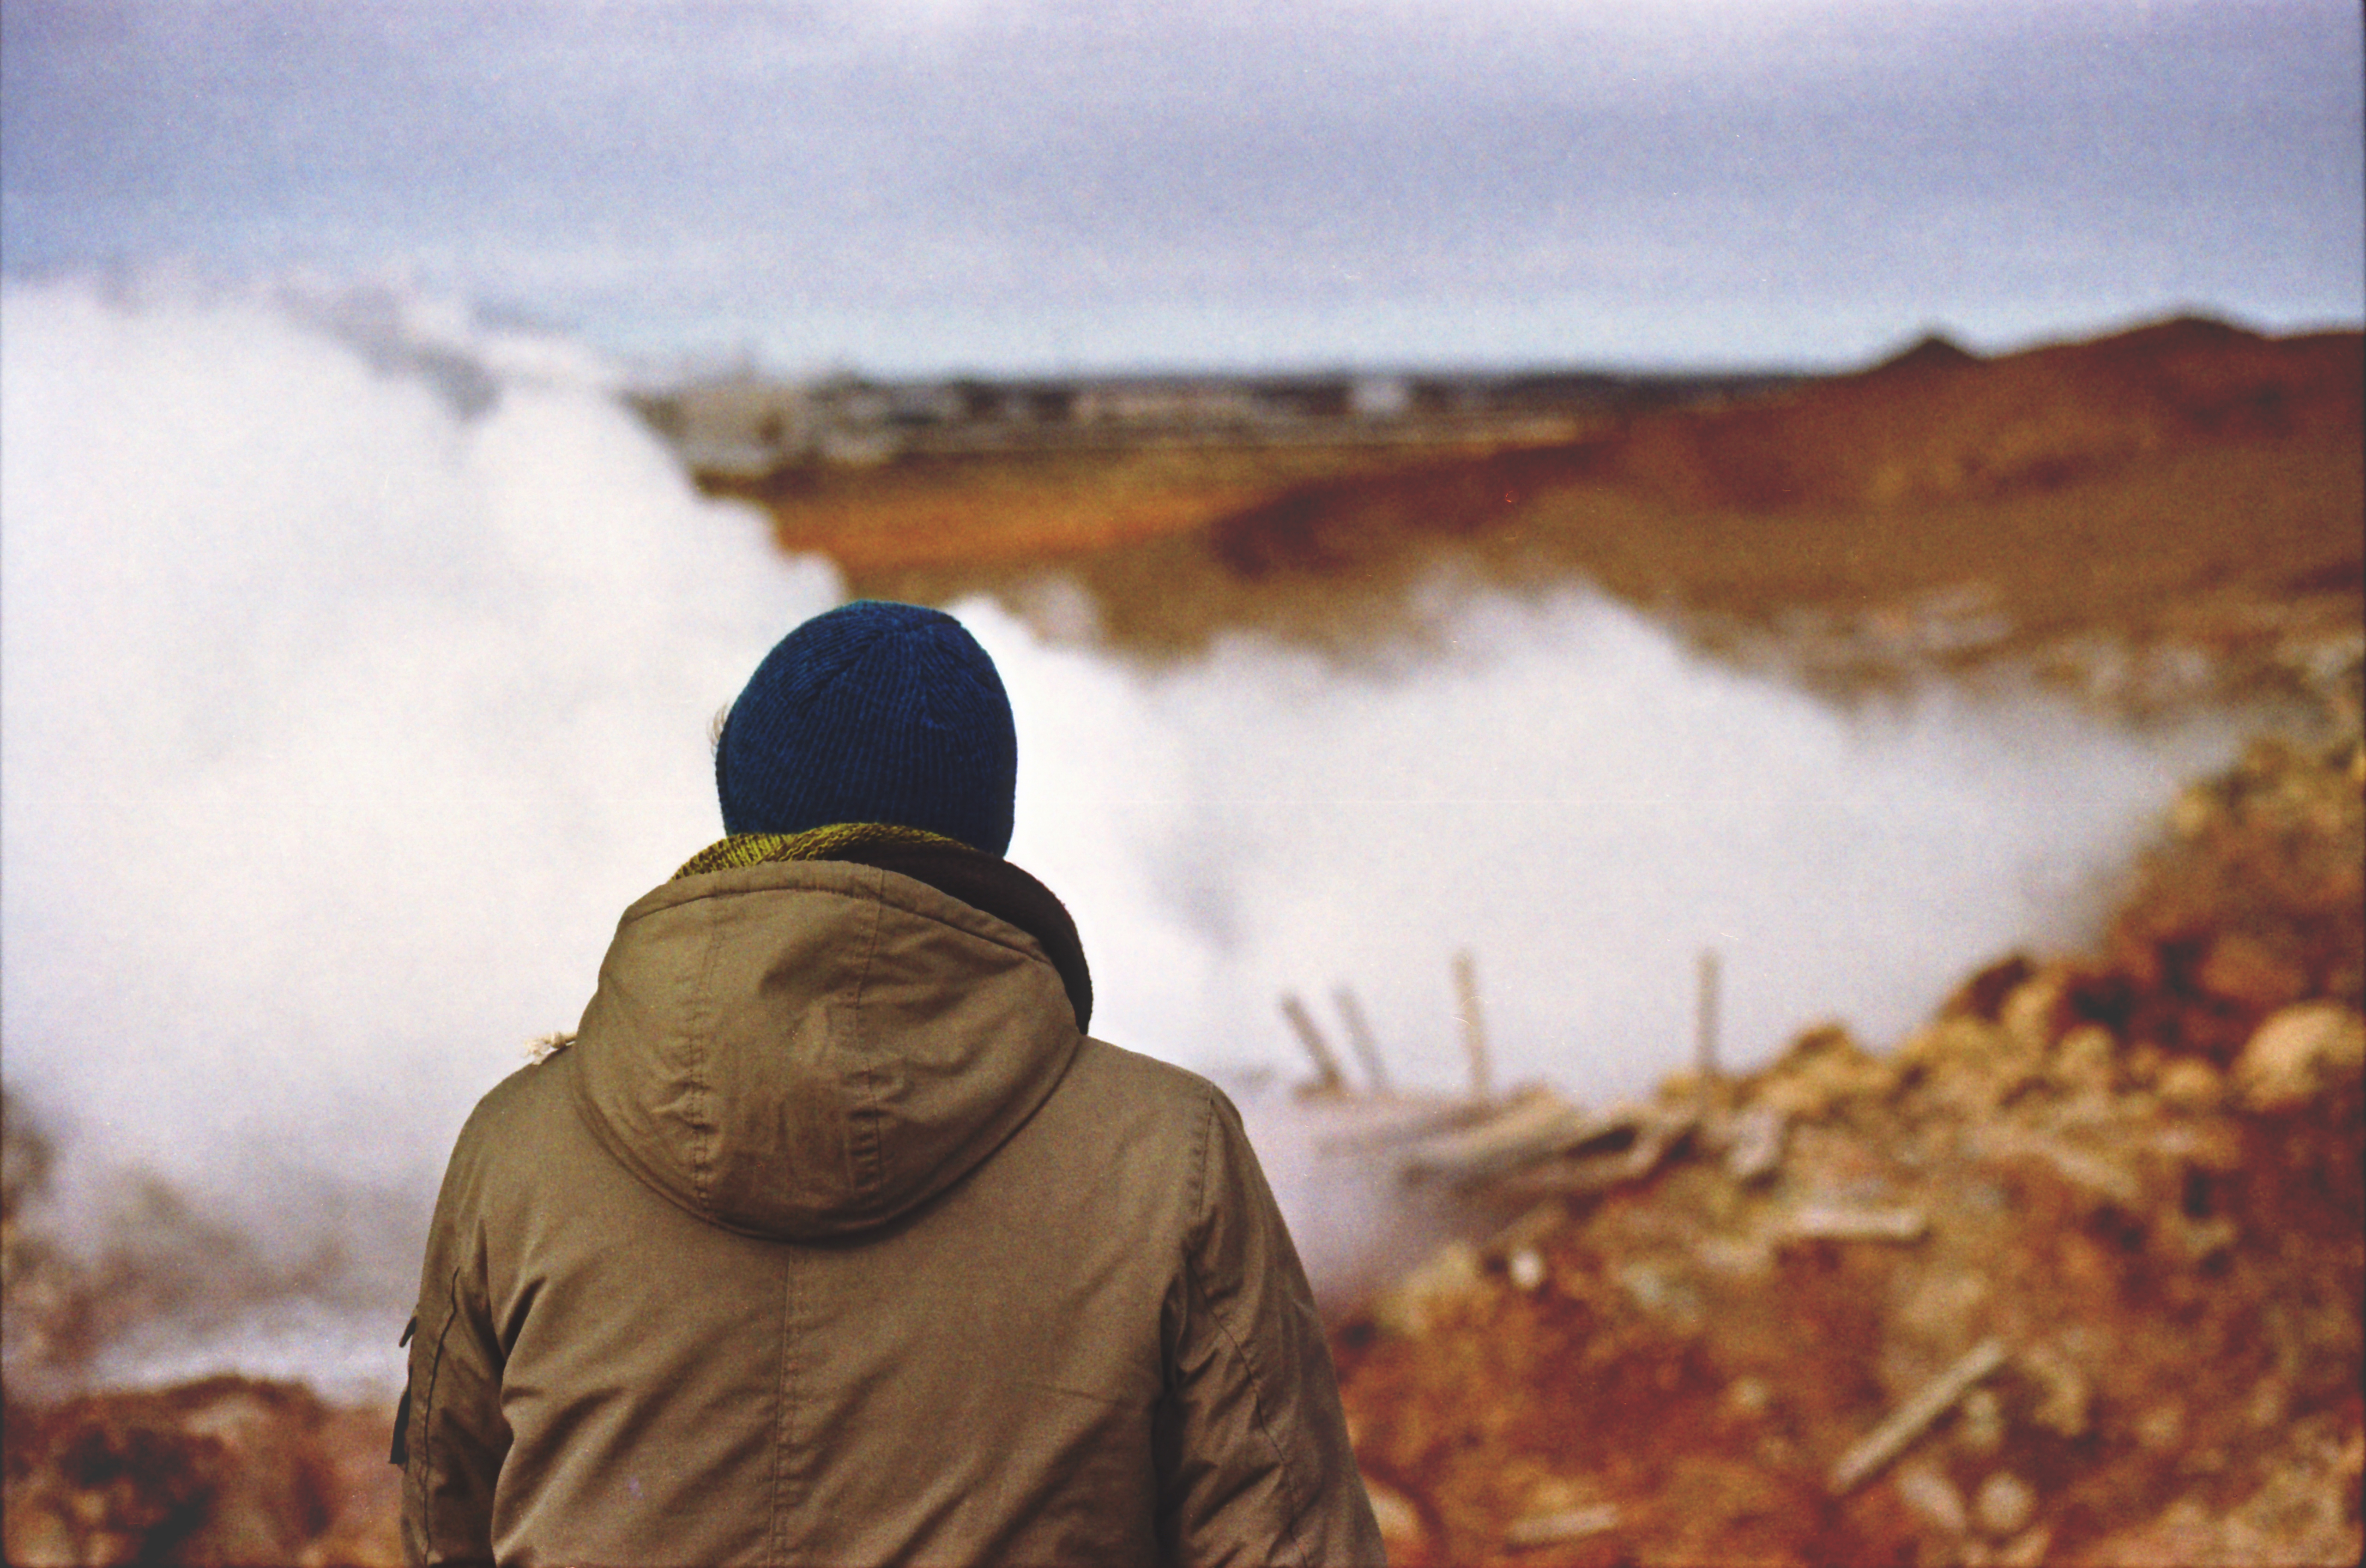
sea, person, cold, smoke, geology, back, looking out